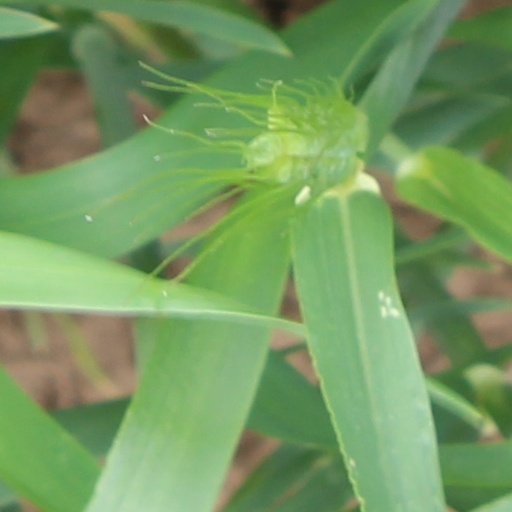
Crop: wheat